Arena Stožice

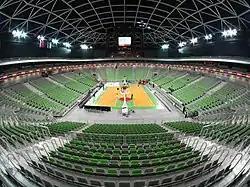
Interior panorama view

The Stožice Arena is a multi-purpose indoor arena located in Ljubljana, Slovenia. It was designed by Slovenian Sadar + Vuga architects and is the biggest indoor arena in the country. It lies in the Bežigrad district, north of the city centre. The arena is part of the Stožice Sports Park sports complex.